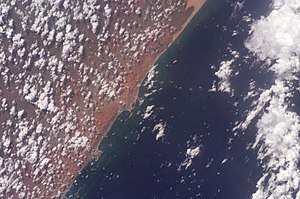
Kismaayo
Sattelitfoto af Kismaayo
Kismaayo er en by i den sydlige del af Somalia, med et indbyggertal på cirka 256.000. Byen ligger ved udmundingen af floden Juba, ved landets kyst til det Indiske Ocean. Byen har, som så mange andre byer i Somalia, været præget af voldsomme kampe under den somaliske borgerkrig.